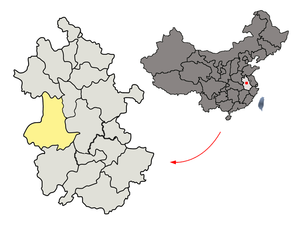
Lu'an est une ville de l'ouest de la province de l'Anhui en Chine.